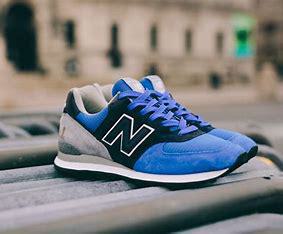
Brand: New
Model: Balance New Balance 574 Marathon